I Need Romance

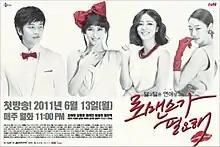
Promotional poster

I Need Romance is a 2011 South Korean romantic comedy series starring Cho Yeo-jeong, Kim Jeong-hoon, Choi Yeo-jin, Choi Song-hyun and Choi Jin-hyuk. It aired on tvN from June 13 to August 2, 2011, on Mondays and Tuesdays at 23:00 (KST) for 16 episodes.